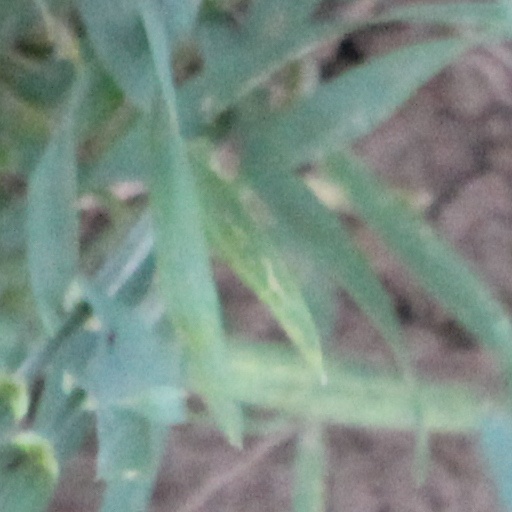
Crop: wheat